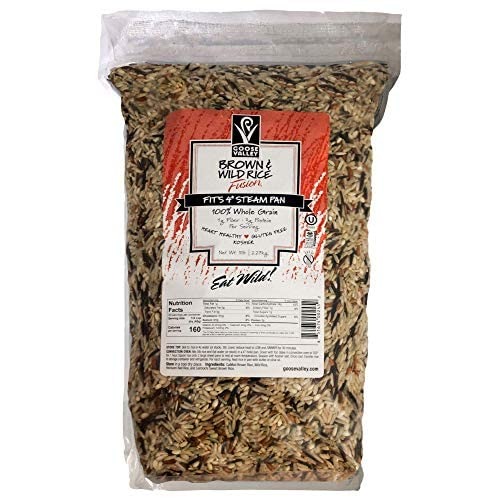
Item Name: Goose Valley Brown & Wild Rice Fusion, 5 lb, 2.27 kg (Pack of 2)
Value: 2.0
Unit: Count

Price: 52.495